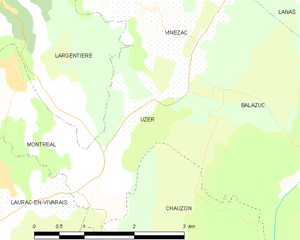
Carte des communes françaises: Uzer